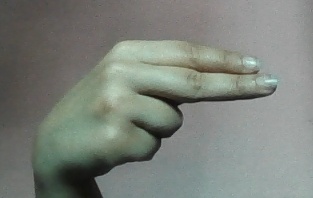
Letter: ain